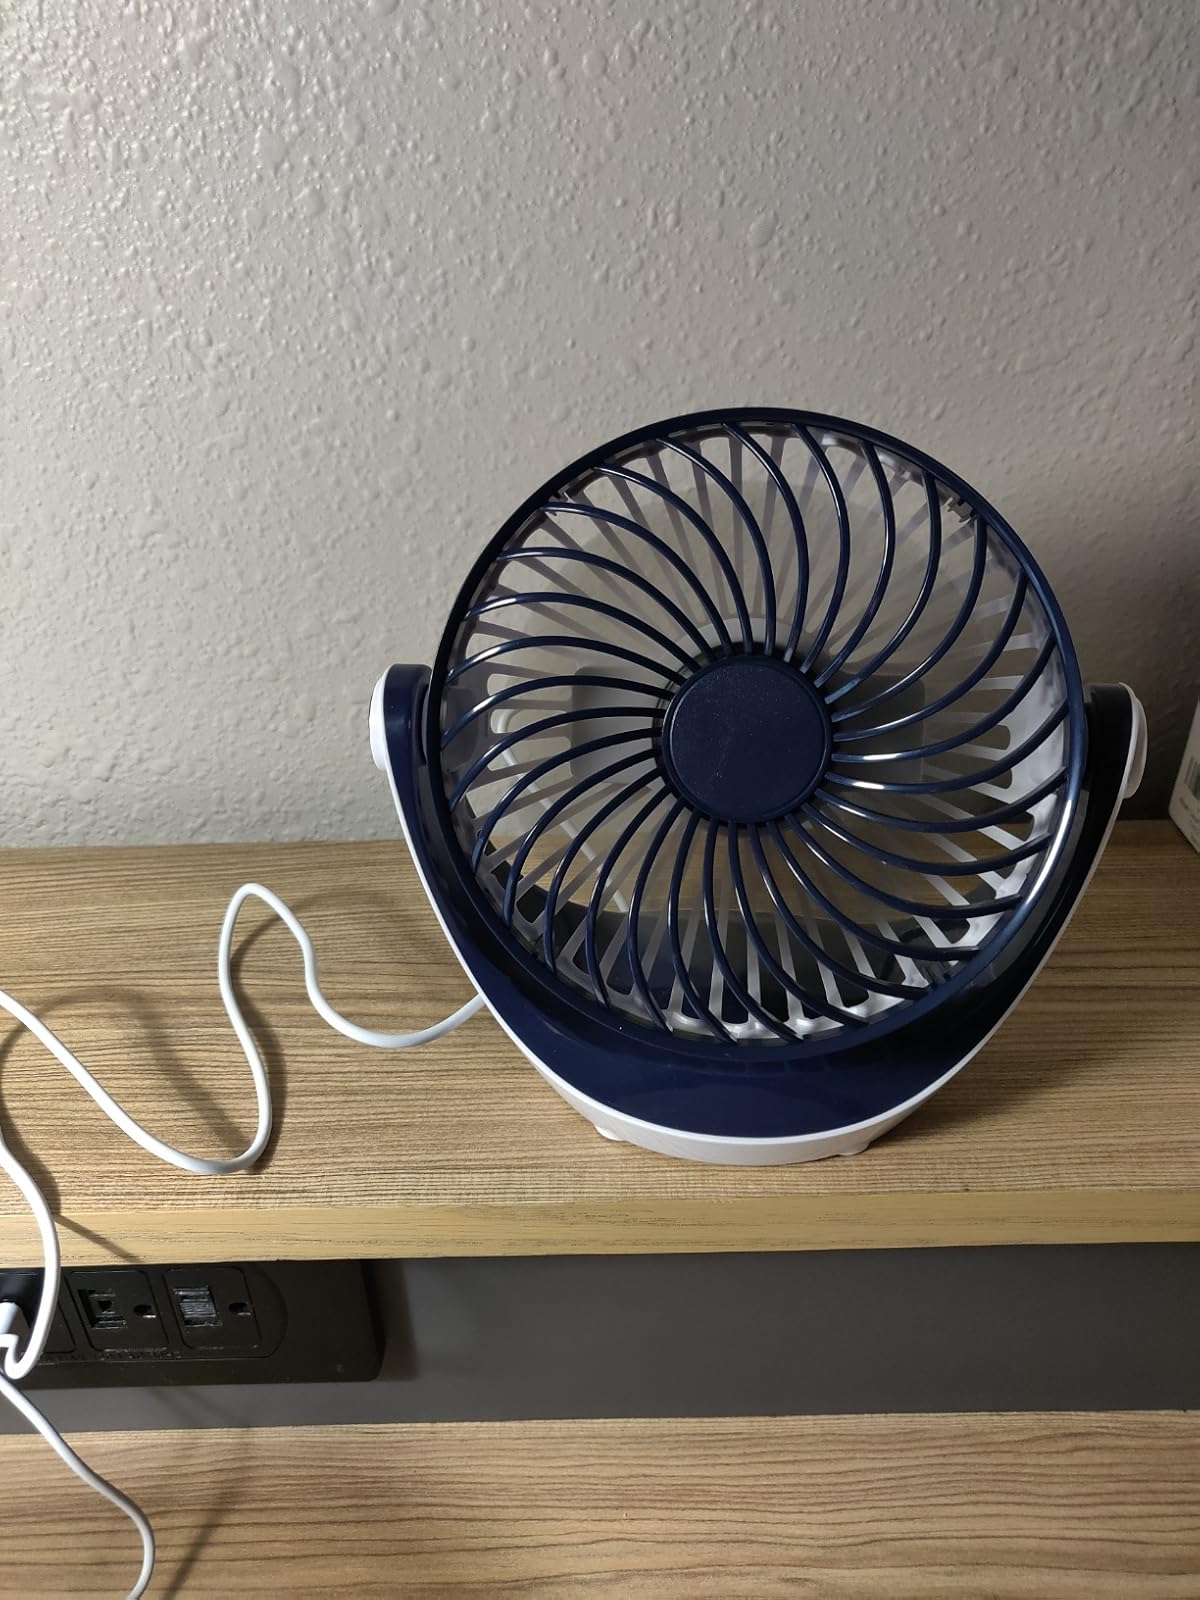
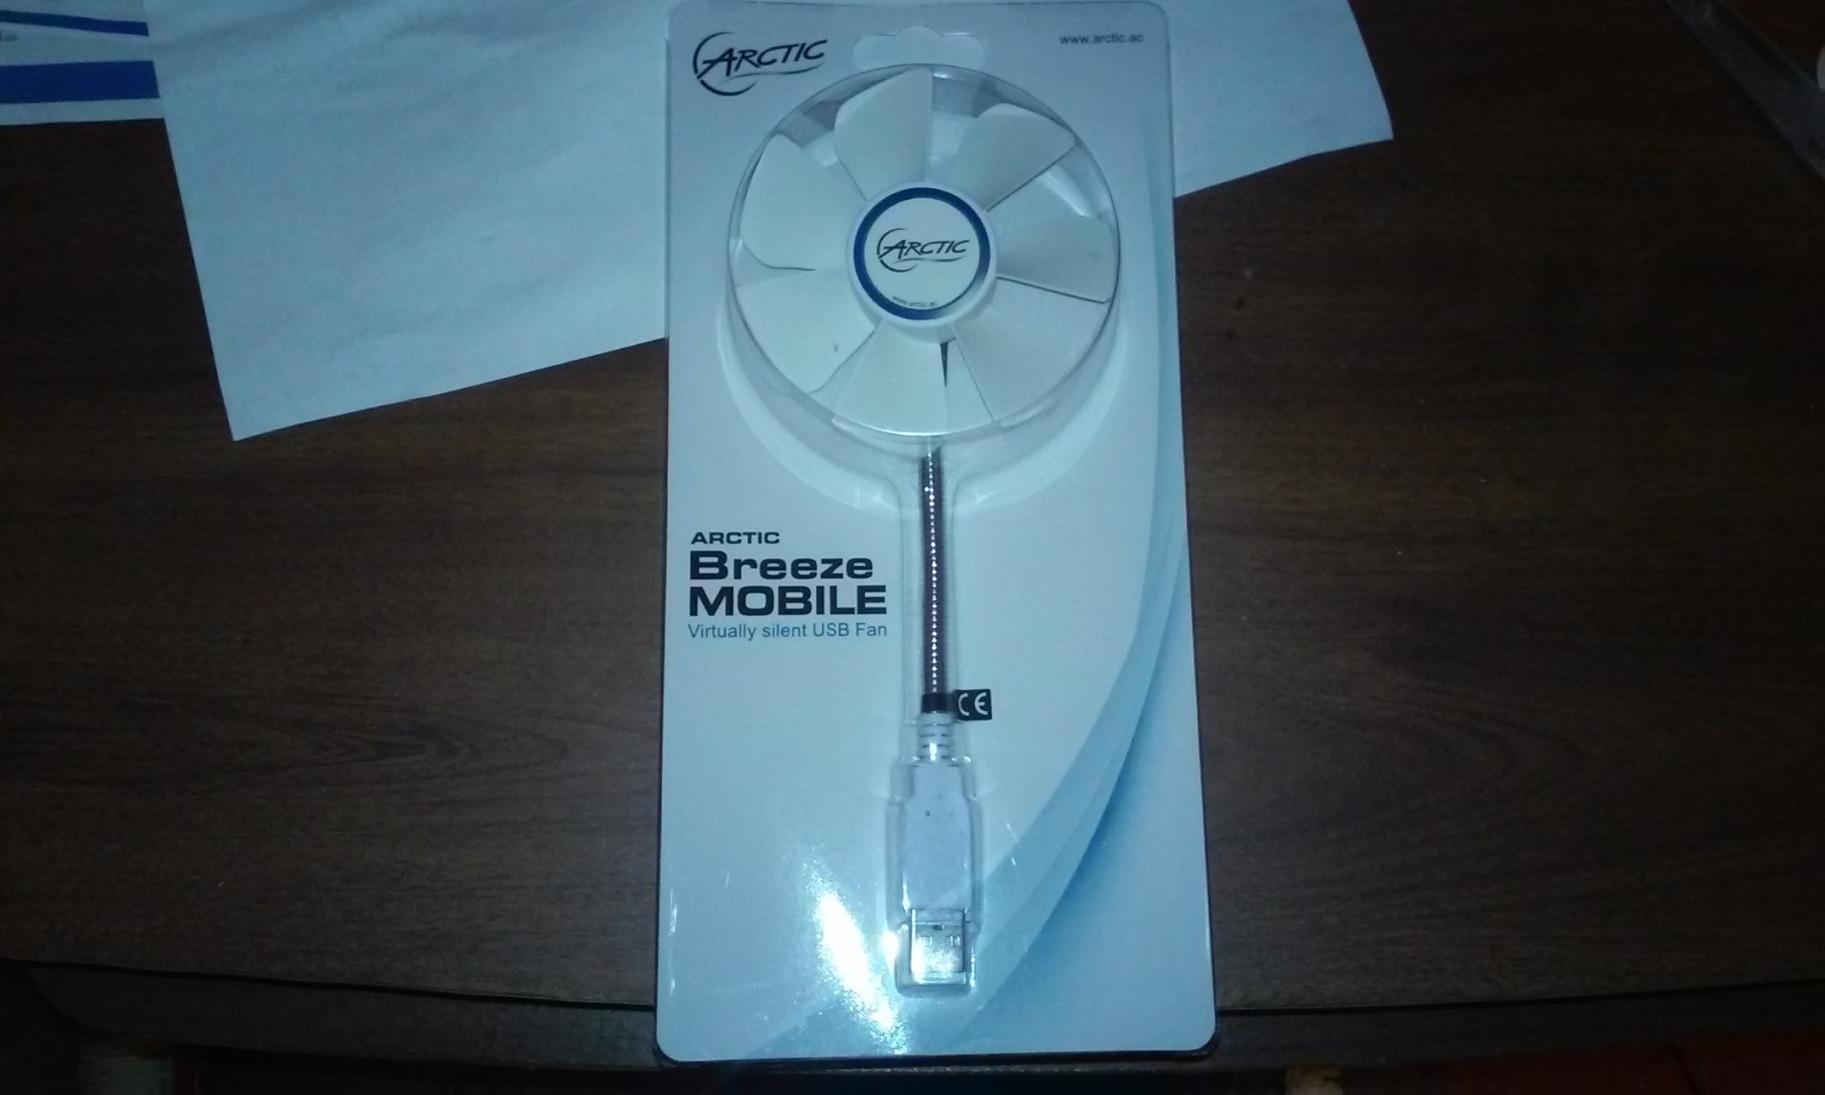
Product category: fan
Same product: no